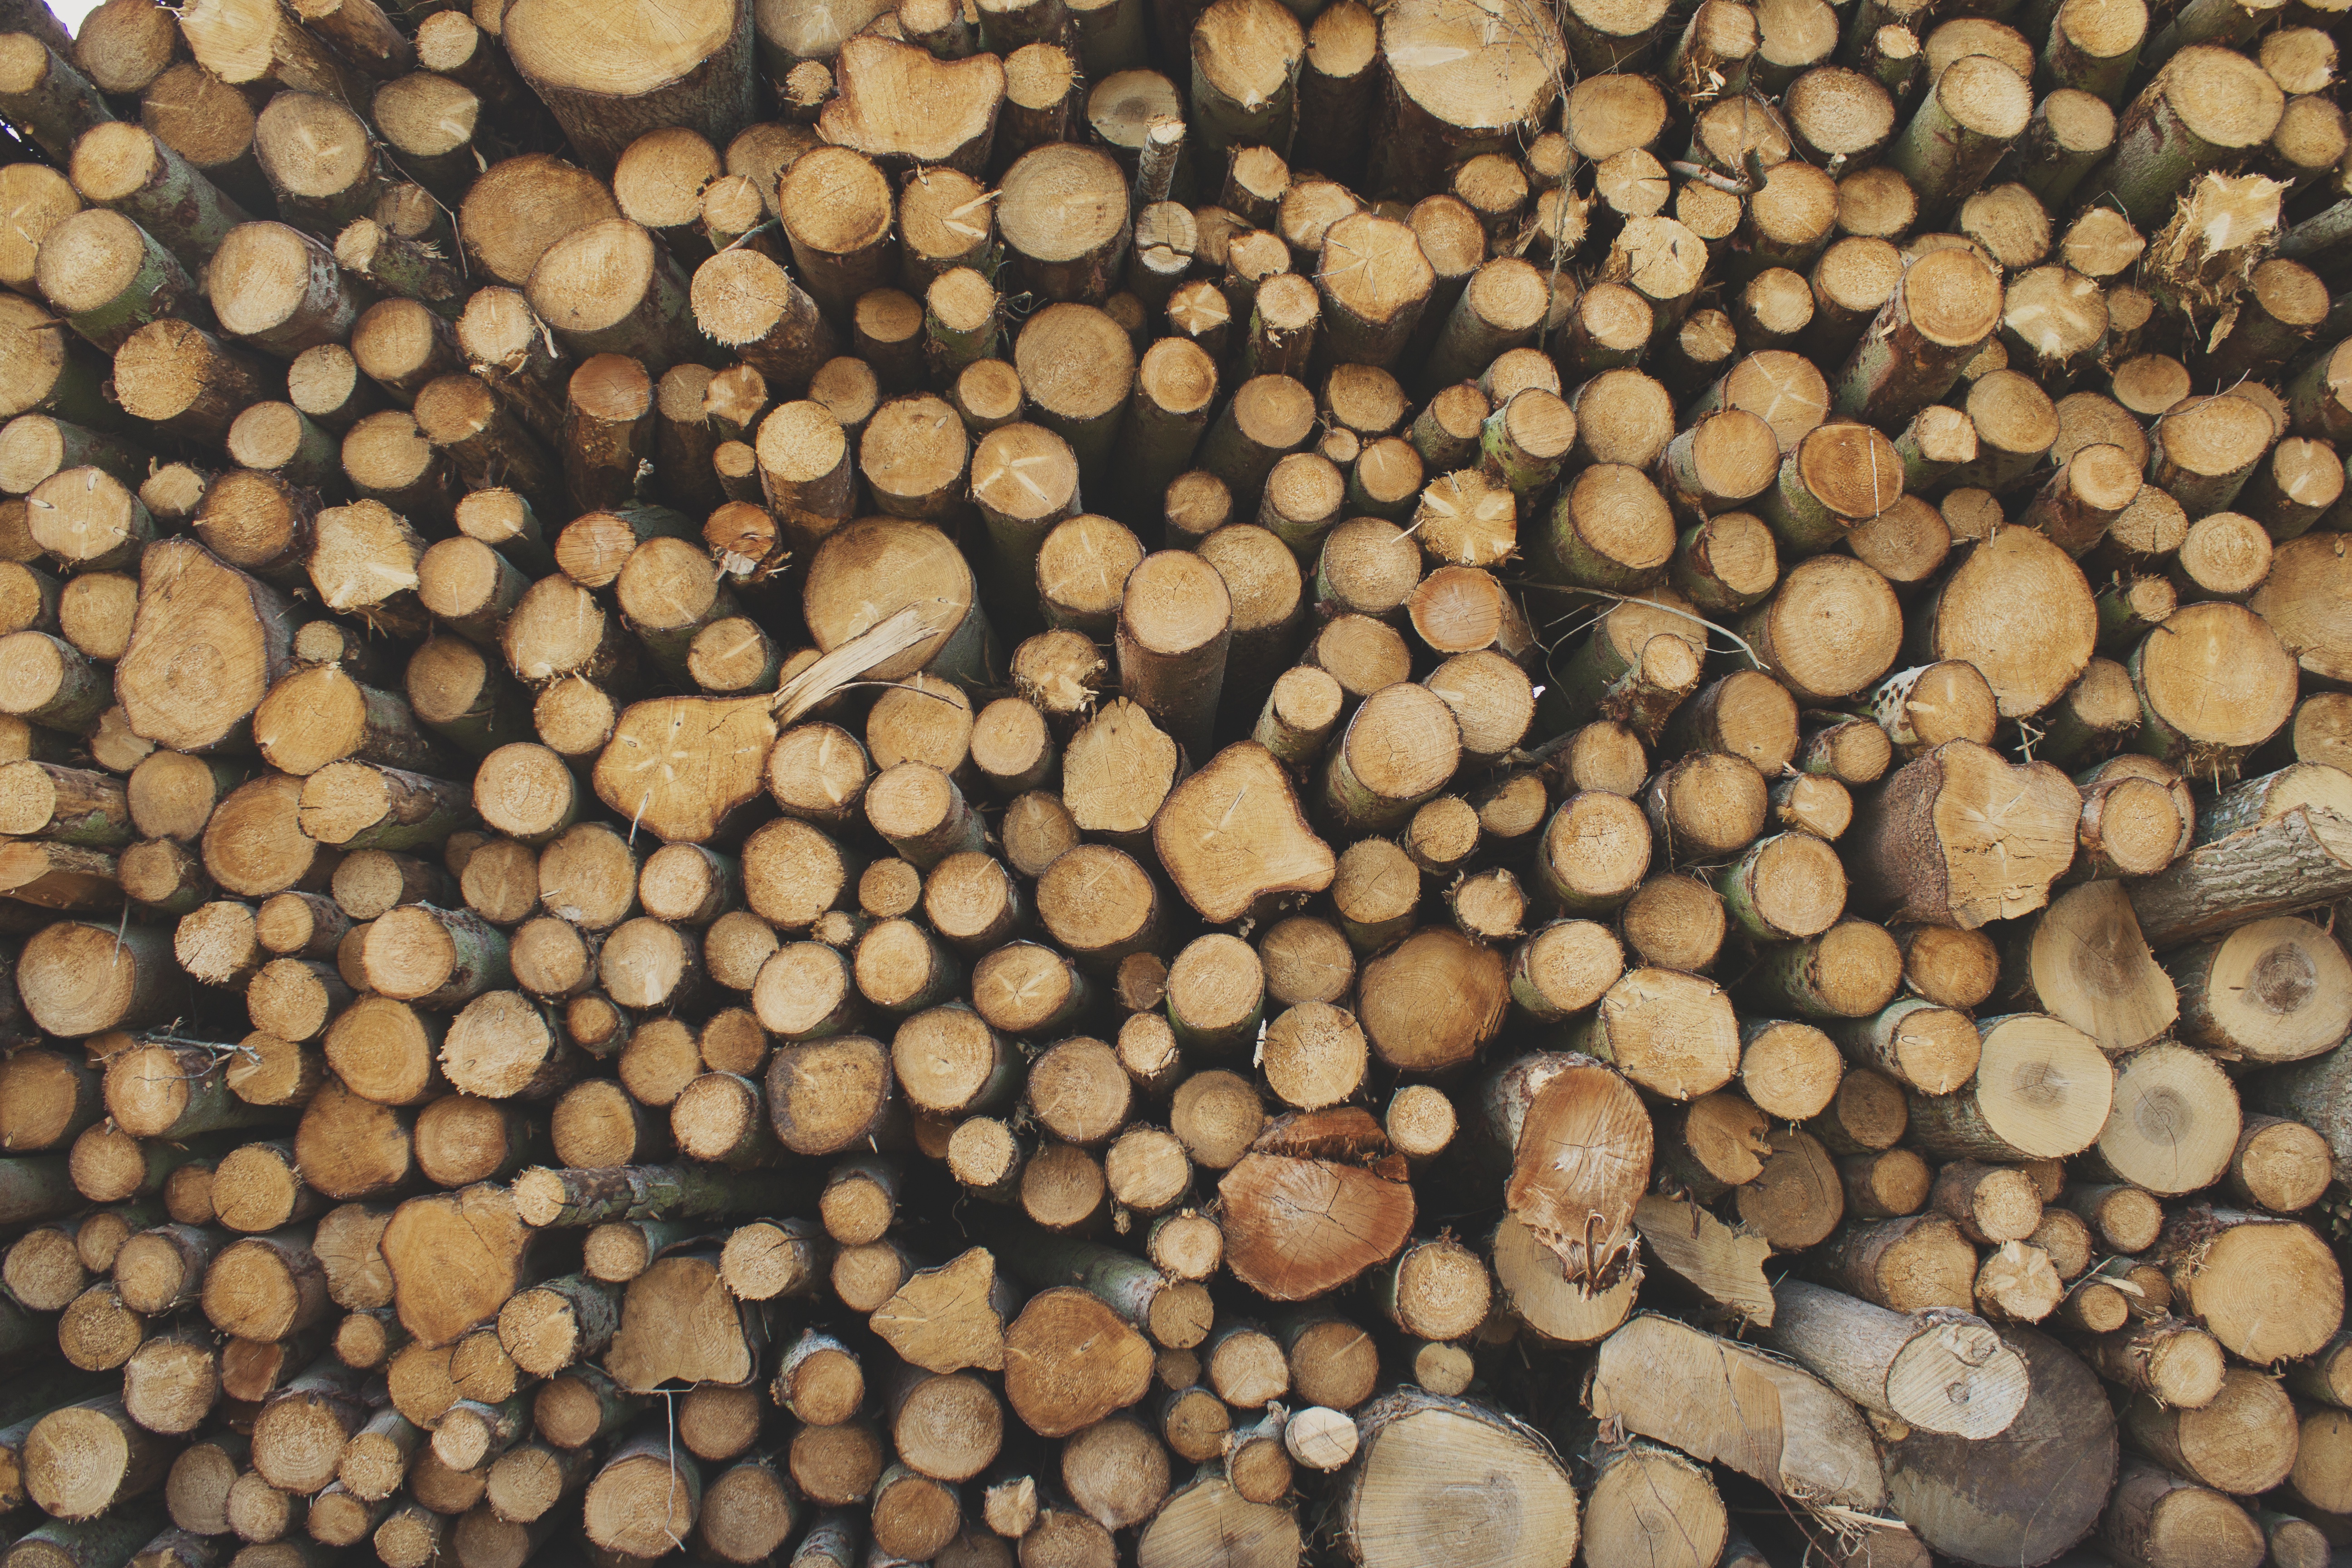
tree, branch, plant, wood, texture, trunk, pattern, pebble, soil, circle, flooring